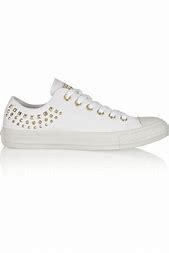
Brand: Converse
Model: Chuck Taylor All Star Canvas